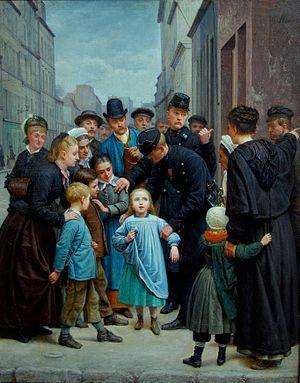
La petite fille perdue dans Paris, 1877
Charles-Gustave Housez, né à Condé-sur-l'Escaut le 19 décembre 1822 et mort à Malzéville le 6 juillet 1894, est un peintre français.